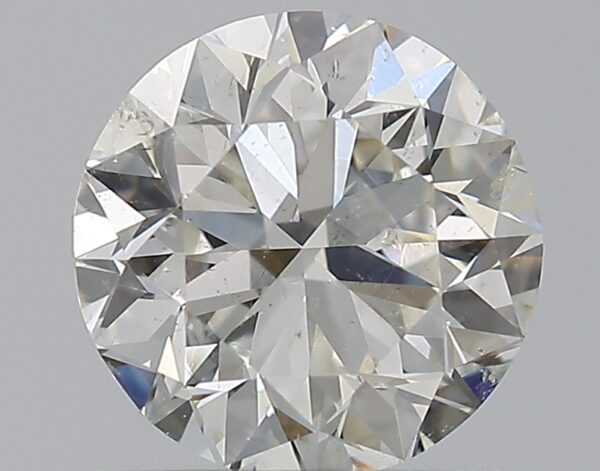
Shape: round
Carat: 1
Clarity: SI2
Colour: G
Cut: VG
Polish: EX
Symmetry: VG
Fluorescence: N
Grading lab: IGI
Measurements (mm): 6.26 x 6.17 x 3.98